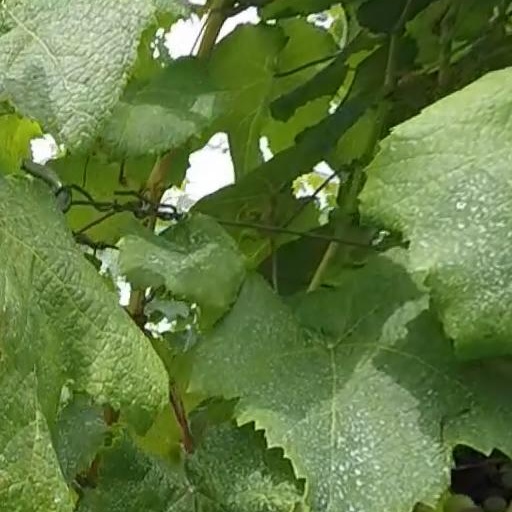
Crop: grape